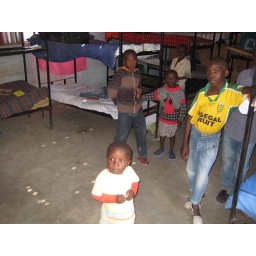
Dormitories in the orphanage. The little boy in the white shirt is David and is the youngest.